Michael A. Brown (American politician)

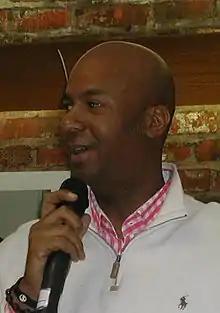
Brown at DC Candidates Forum, March 13, 2013

Michael Arrington Brown (born March 4, 1965) is an American politician in Washington, D.C. In 2008, he was elected an at-large member of the Council of the District of Columbia and served one four-year term.